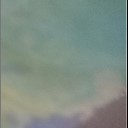
Label: Leaf_rust